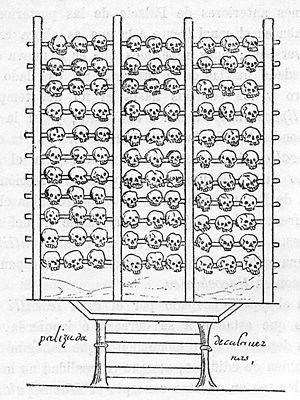
Un « tzompantli » est une structure de poteaux en bois sur lesquels étaient empalés les crânes humains des victimes sacrifiées en Mésoamérique.